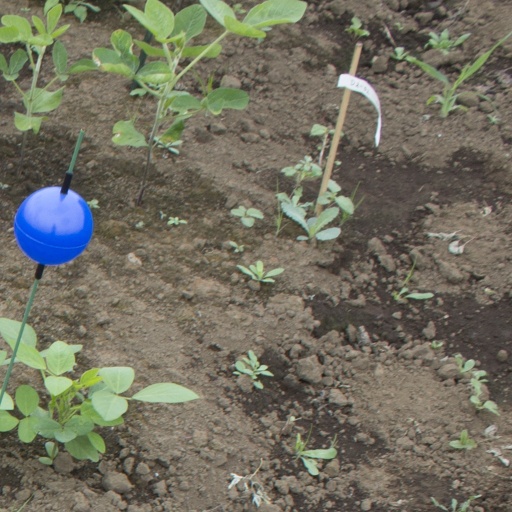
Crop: soybean